Lucille Ricksen

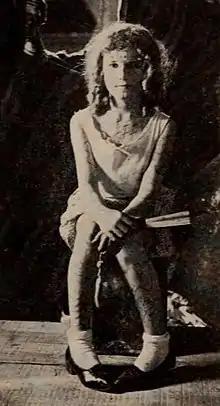
Still of Ricksen from the short "Edgar Camps Out" (1920)

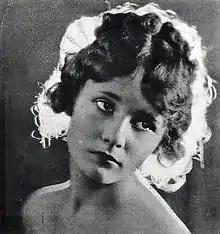
Ricksen in 1921

From 1920 to 1925, Ricksen starred opposite some of the most popular actors of the silent era, including Conrad Nagel, James Kirkwood, Sr., Jack Pickford, Louise Fazenda, Laura La Plante, Anna Q. Nilsson, Blanche Sweet, Bessie Love, Cullen Landis and Patsy Ruth Miller, although the number of contracts and thus the required hours to be devoted to her career increased dramatically, with Ricksen completing no fewer than 10 films within a seven-month period within 1924 alone, often portraying characters who were much older than she was.